Aidan Zingel

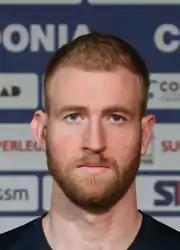

Aidan Zingel (born 19 November 1990 in Kiama, New South Wales) is an Australian volleyball player. He competed for Australia at the 2012 Summer Olympics.